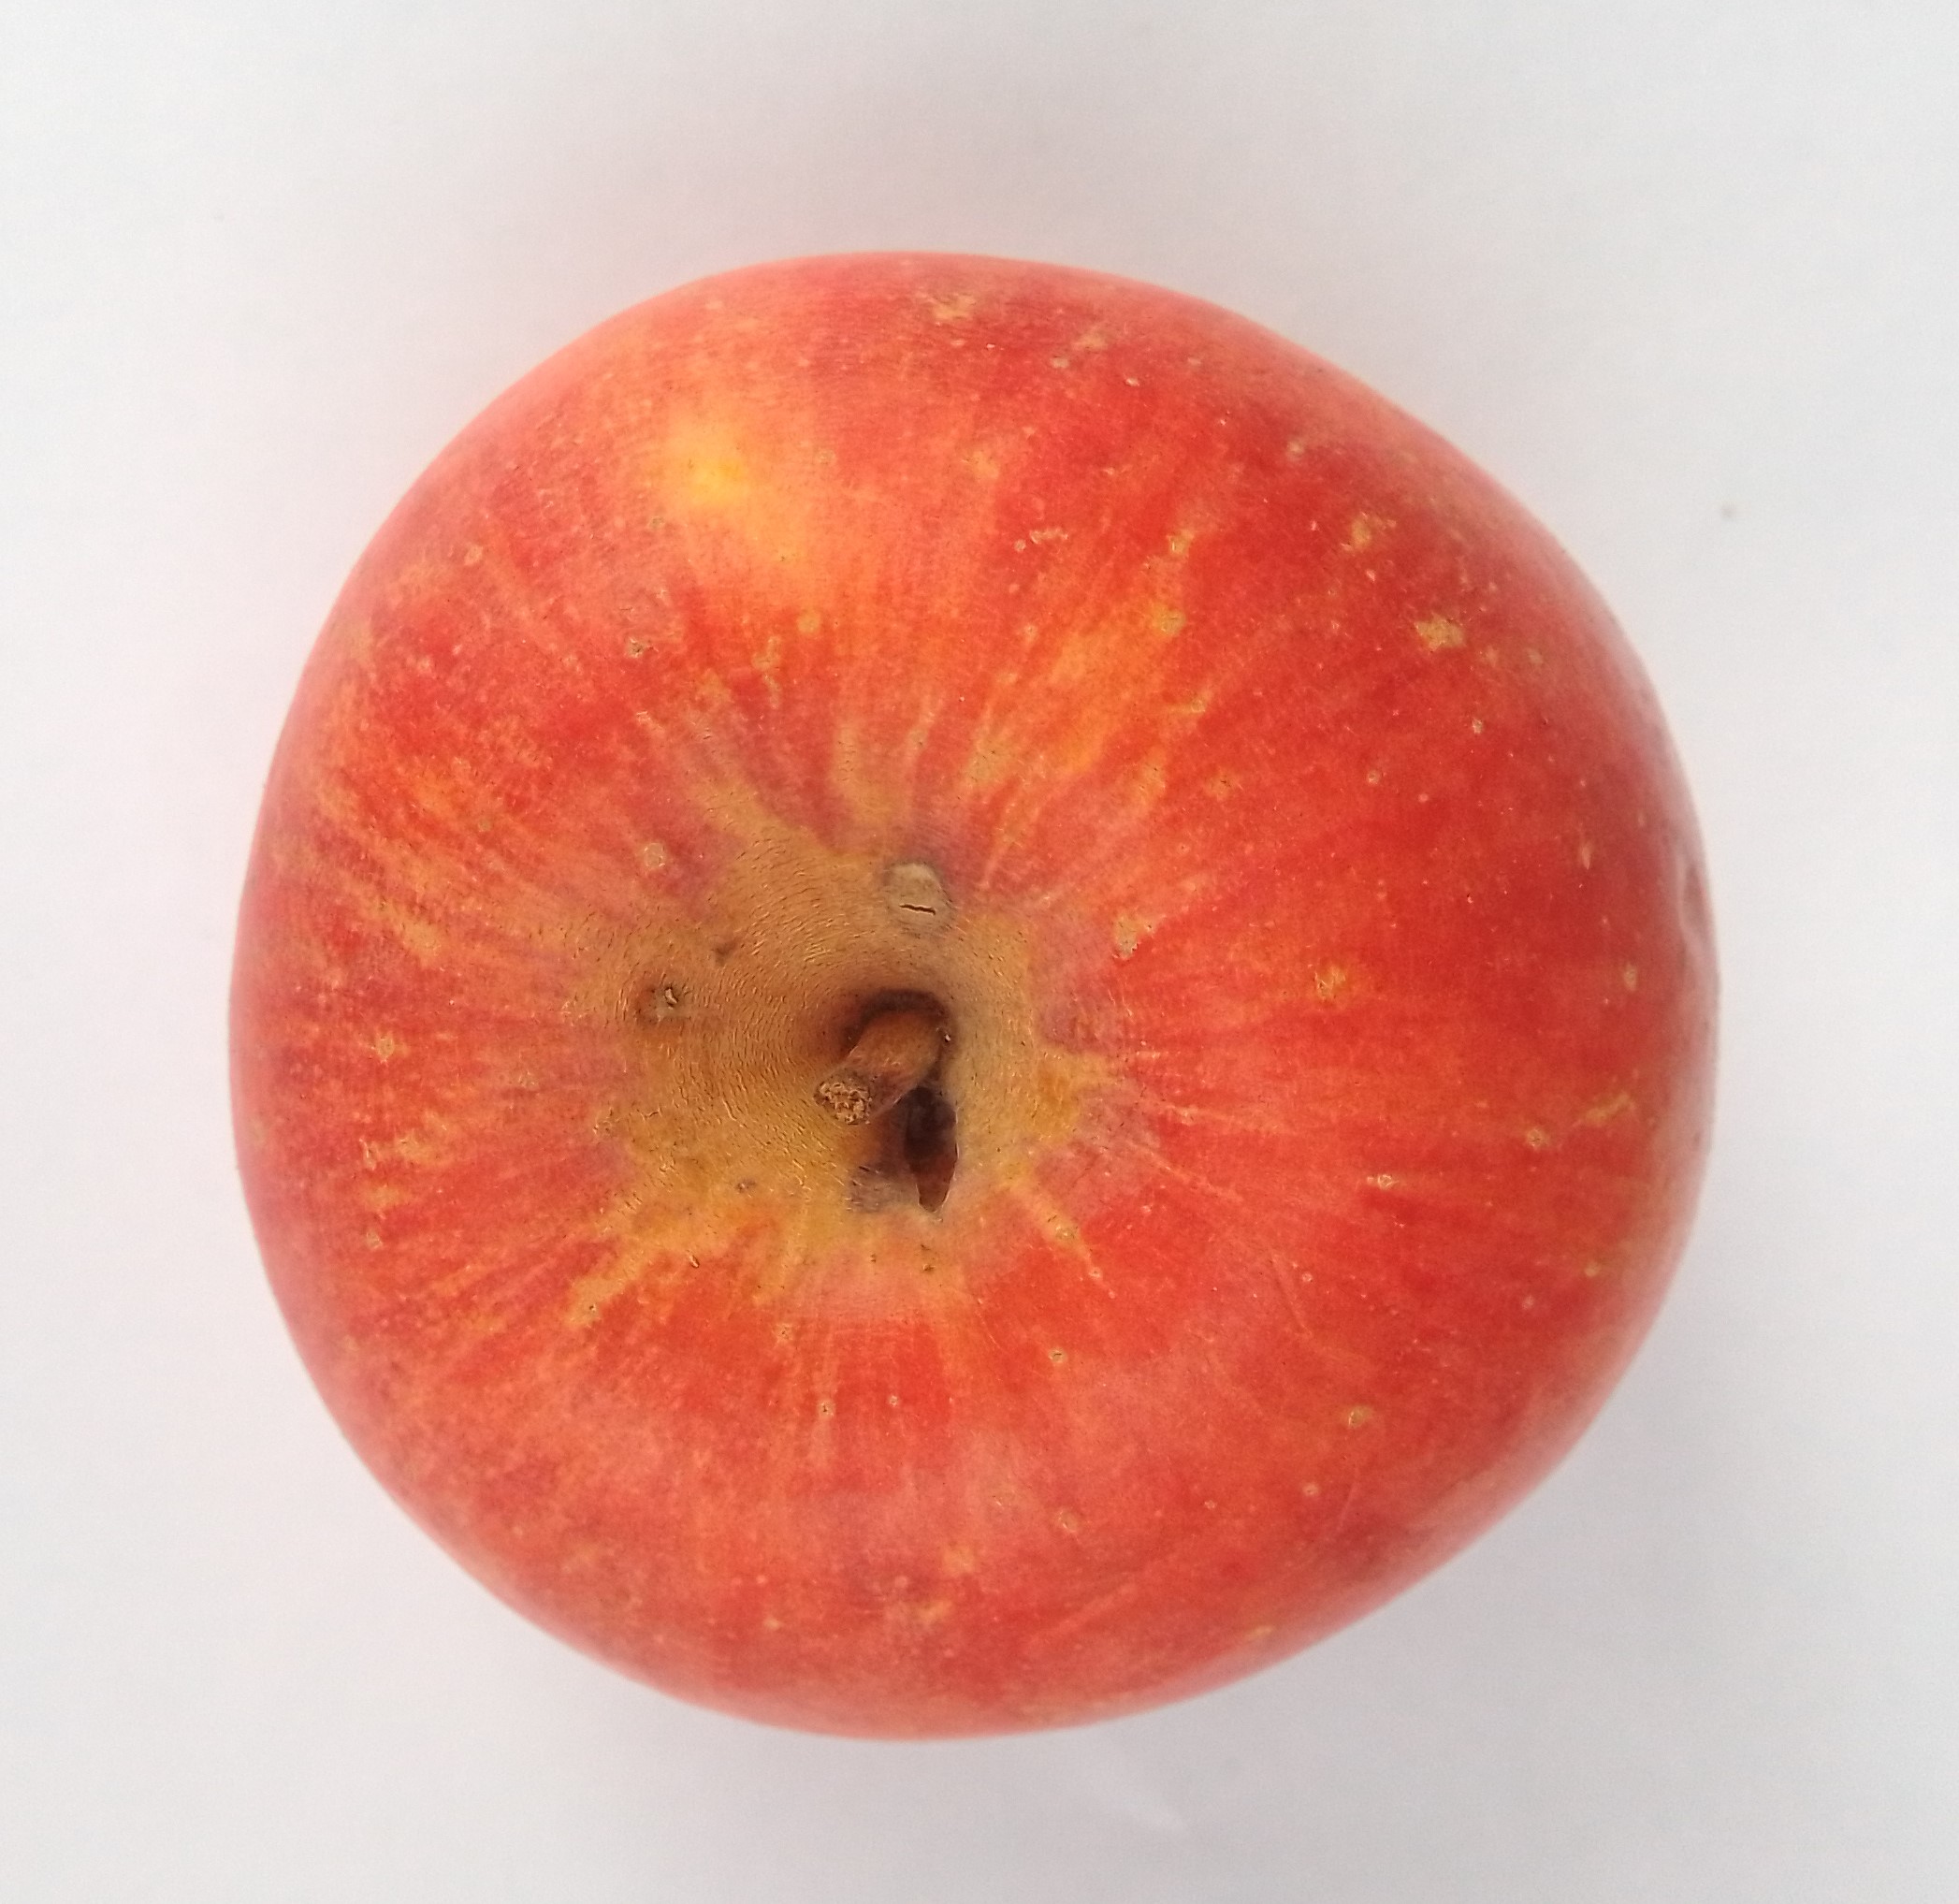
Fruit: apple
Condition: fresh